Armenian genocide and the Holocaust

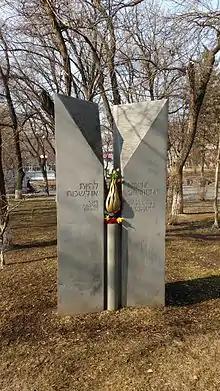
In 2006, a memorial commemorating the Armenian genocide and the Holocaust was erected in Yerevan, Armenia.

According to Hannibal Travis, "Chamberlain, Hess, Rosenberg, Seeckt, Scheubner-Richter, and von Papen all likely played a role in prompting Hitler to use Turkey's example as a model for Poland."